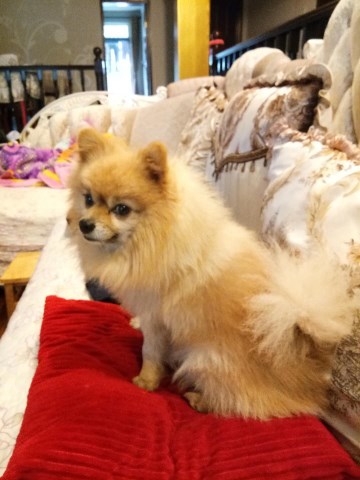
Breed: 1936-n000005-Pomeranian